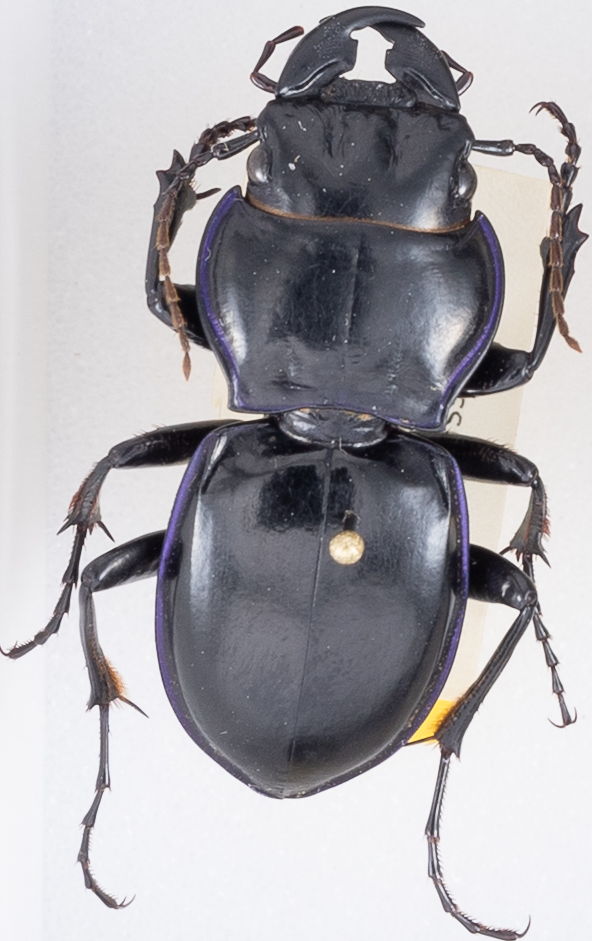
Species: Pasimachus punctulatus
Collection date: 2019-06-11
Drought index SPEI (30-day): -0.548
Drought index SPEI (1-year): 2.09
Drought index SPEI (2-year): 2.09